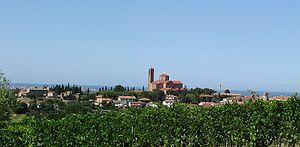
Coriano est une commune italienne de la province de Rimini dans la région Émilie-Romagne en Italie.